Battle of Front Royal

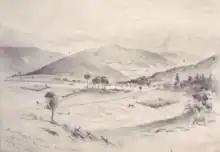
"The Union Army under Banks entering the town", by Edwin Forbes

The Battle of Front Royal, also known as Guard Hill or Cedarville, was fought on May 23, 1862, during the American Civil War, as part of Jackson's Valley campaign. Confederate forces commanded by Major General Thomas J. "Stonewall" Jackson were trying to keep Union forces engaged in the Shenandoah Valley to prevent them from joining the Peninsula campaign. After defeating Major General John C. Frémont's force in the Battle of McDowell, Jackson turned against the forces of Major General Nathaniel Banks.